Edward S. Morse

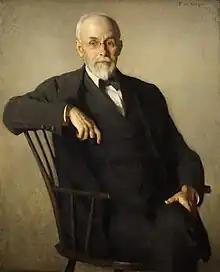
Portrait of Morse by Frank Weston Benson, 1913 (Peabody Essex Museum)

Edward Sylvester Morse (June 18, 1838 – December 20, 1925) was an American zoologist, archaeologist, and orientalist. He is considered the "Father of Japanese archaeology."